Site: brandenburg
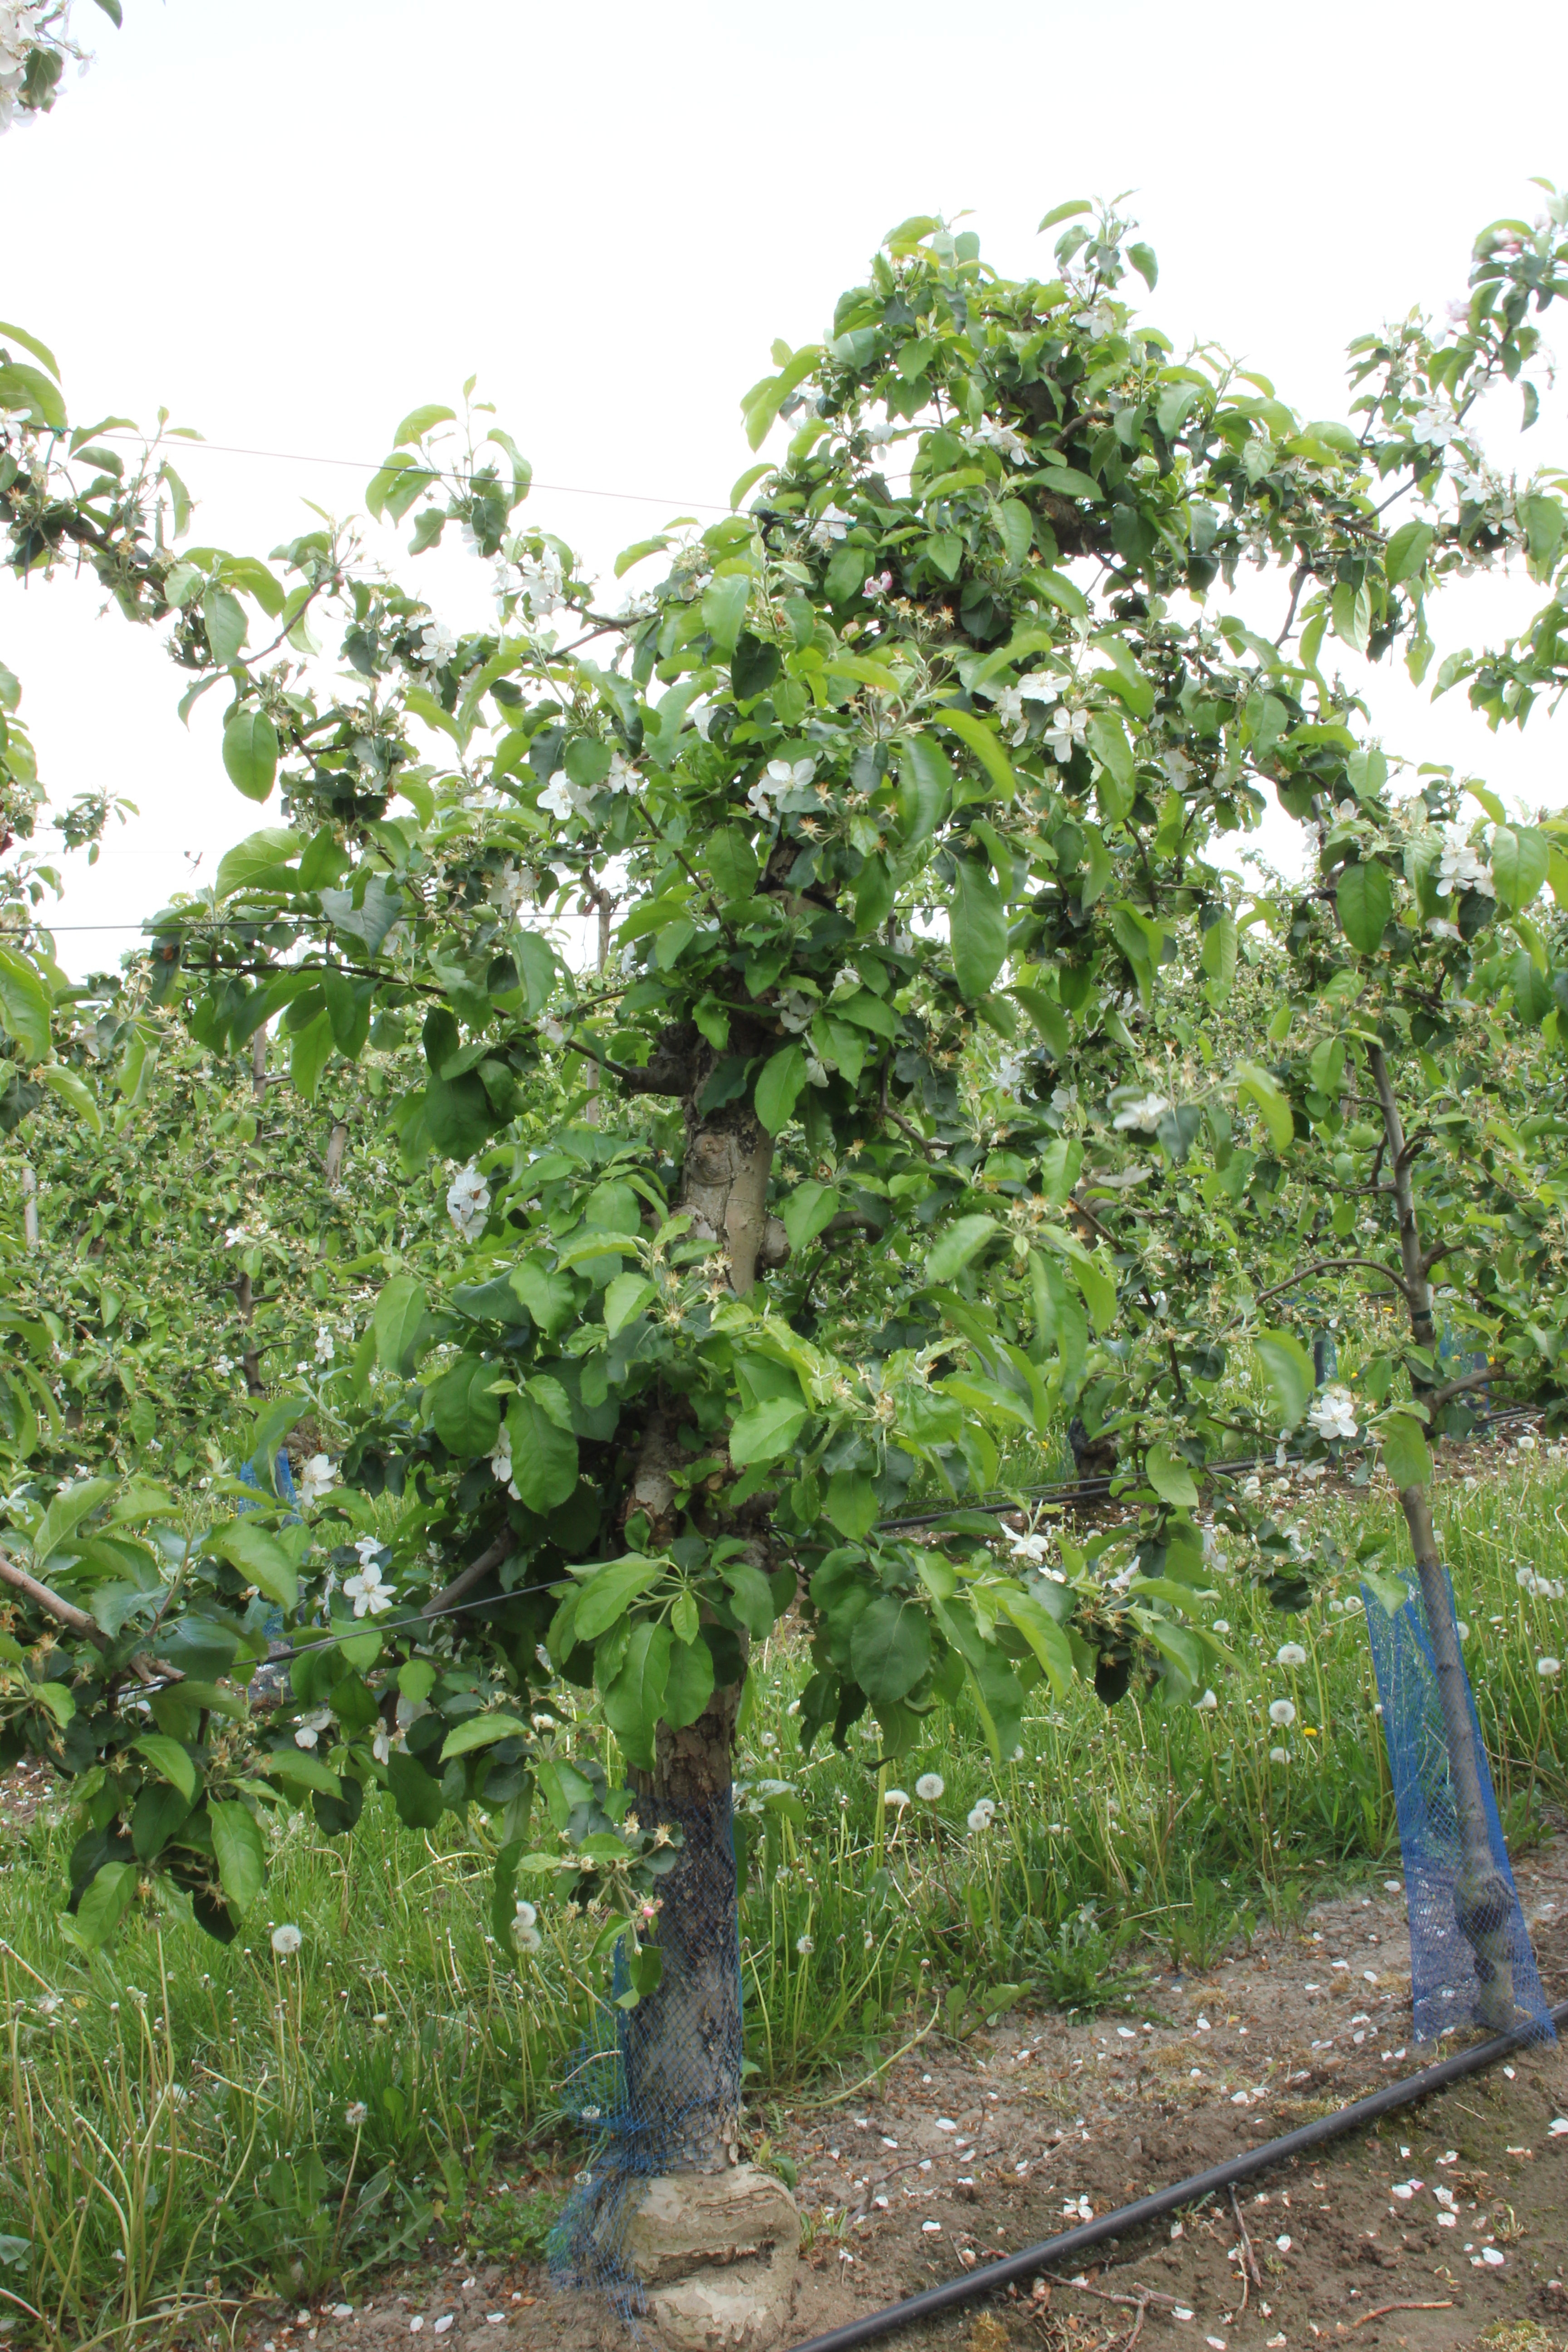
Growth stage (BBCH 67): Flowering